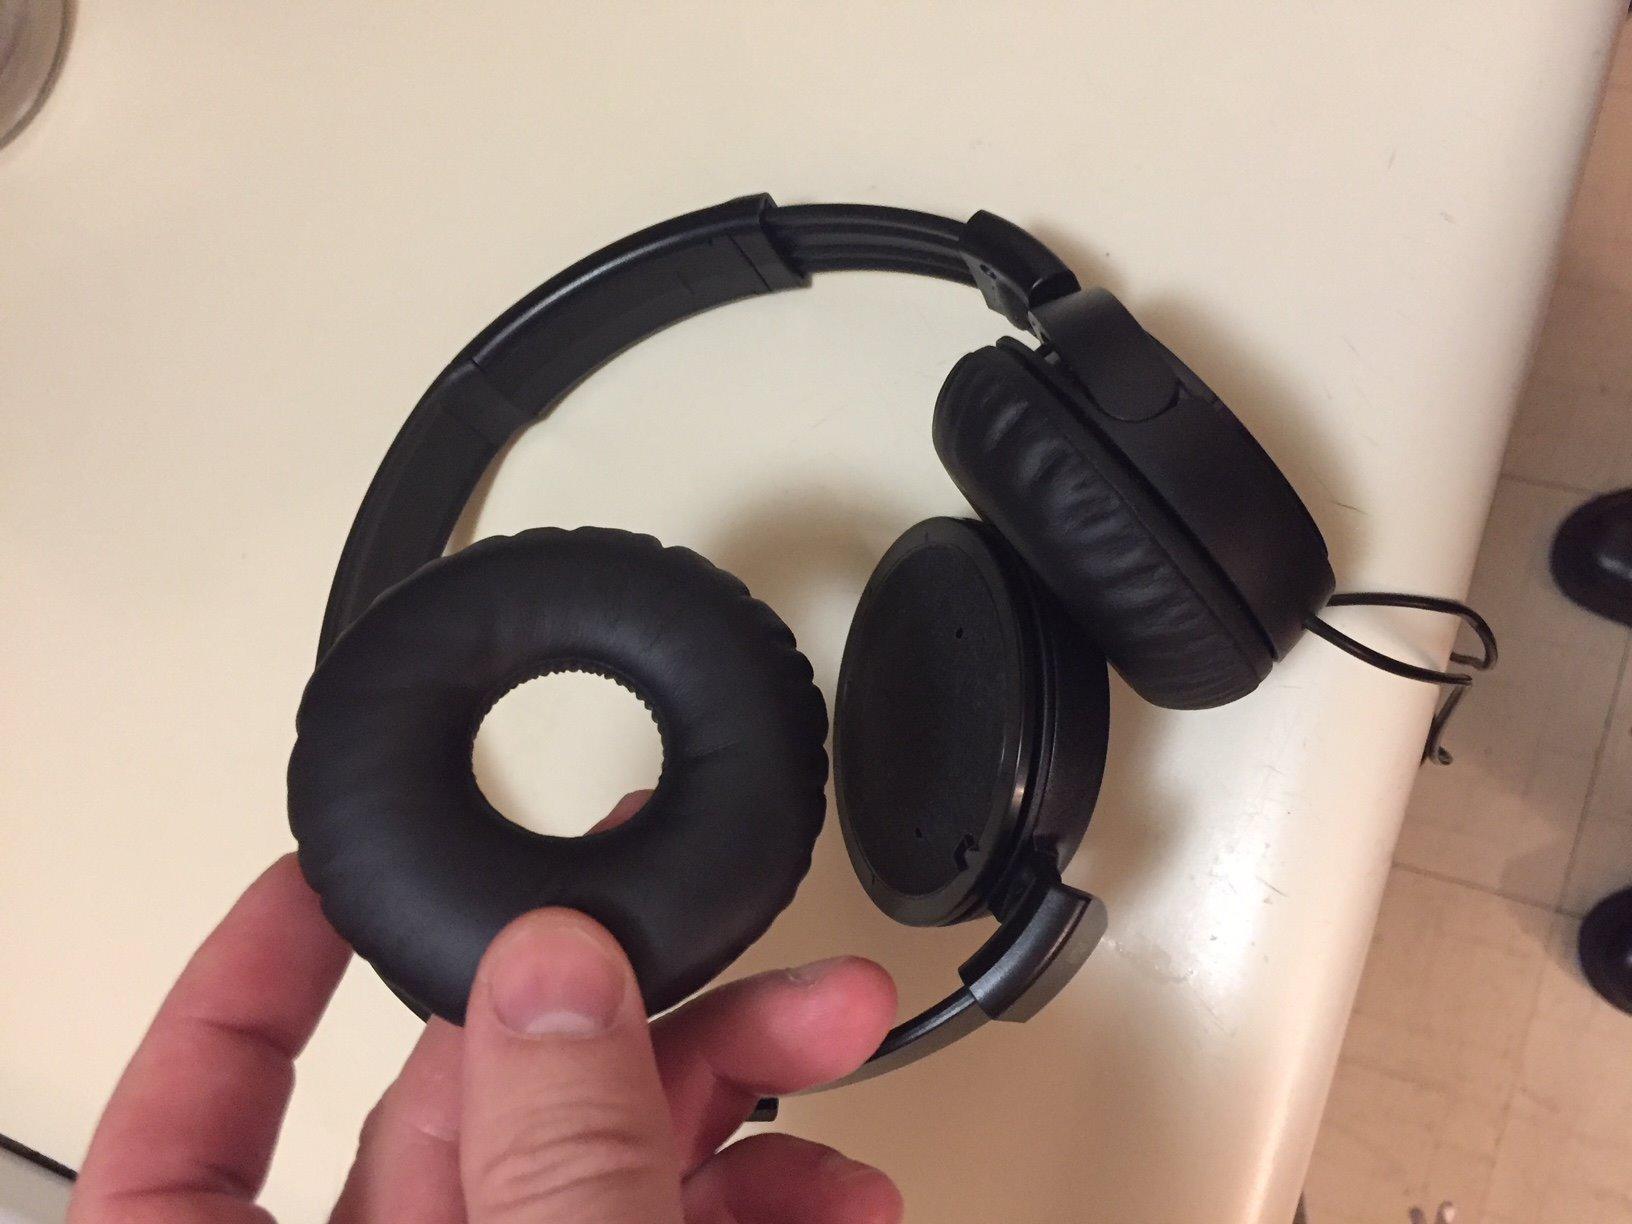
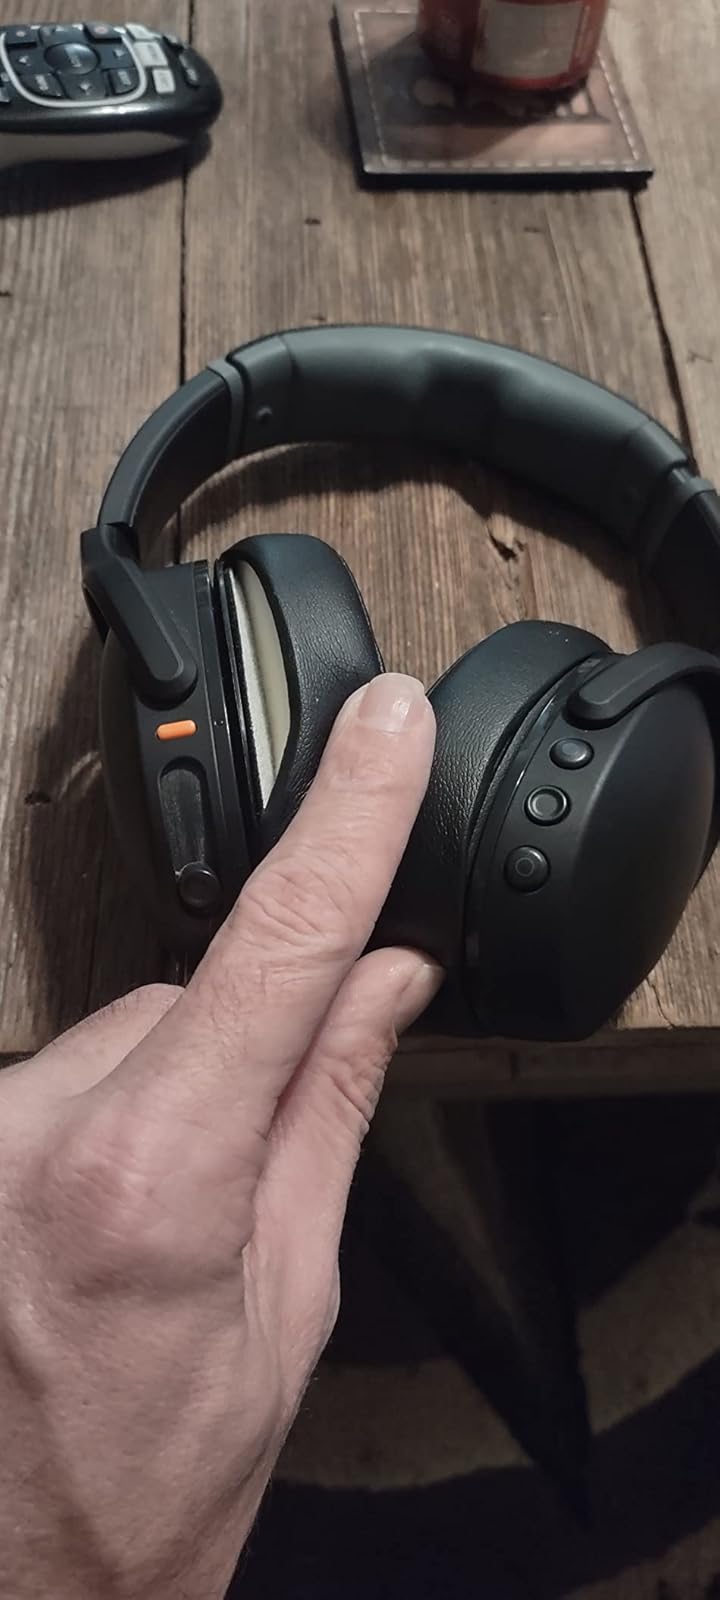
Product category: headphones
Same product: no